Oussama Cherribi

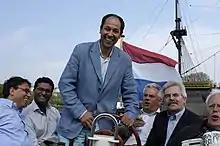
Cherribi (2004)

Along with Pierre Bourdieu, Cherribi spearheaded the establishment of network of solidarity cities, or "villes refuge", throughout Europe. As a response to the Rushdie Affair, participating cities were to cooperate in assisting and welcoming persecuted writers from around the world into Europe, in order to promote free thought. According to its mission, the cities’ "priority task today is to respond to censorship by creating new areas of freedom, exchange and solidarity" for at-risk writers and thinkers. Berlin, Helsinki, and Vienna are all member cities of this project.